Marella Agnelli

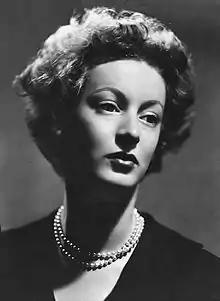
Marella Agnelli in the 1950s

Marella Agnelli (born "Donna" Marella Caracciolo di Castagneto ; 4 May 1927 – 23 February 2019) was an Italian noblewoman, art collector, socialite, style icon, and wife of Fiat S.p.A. chairman Gianni Agnelli. She often appeared in the fashion magazine "Vogue". She was named to the International Best Dressed Hall of Fame List in 1963.